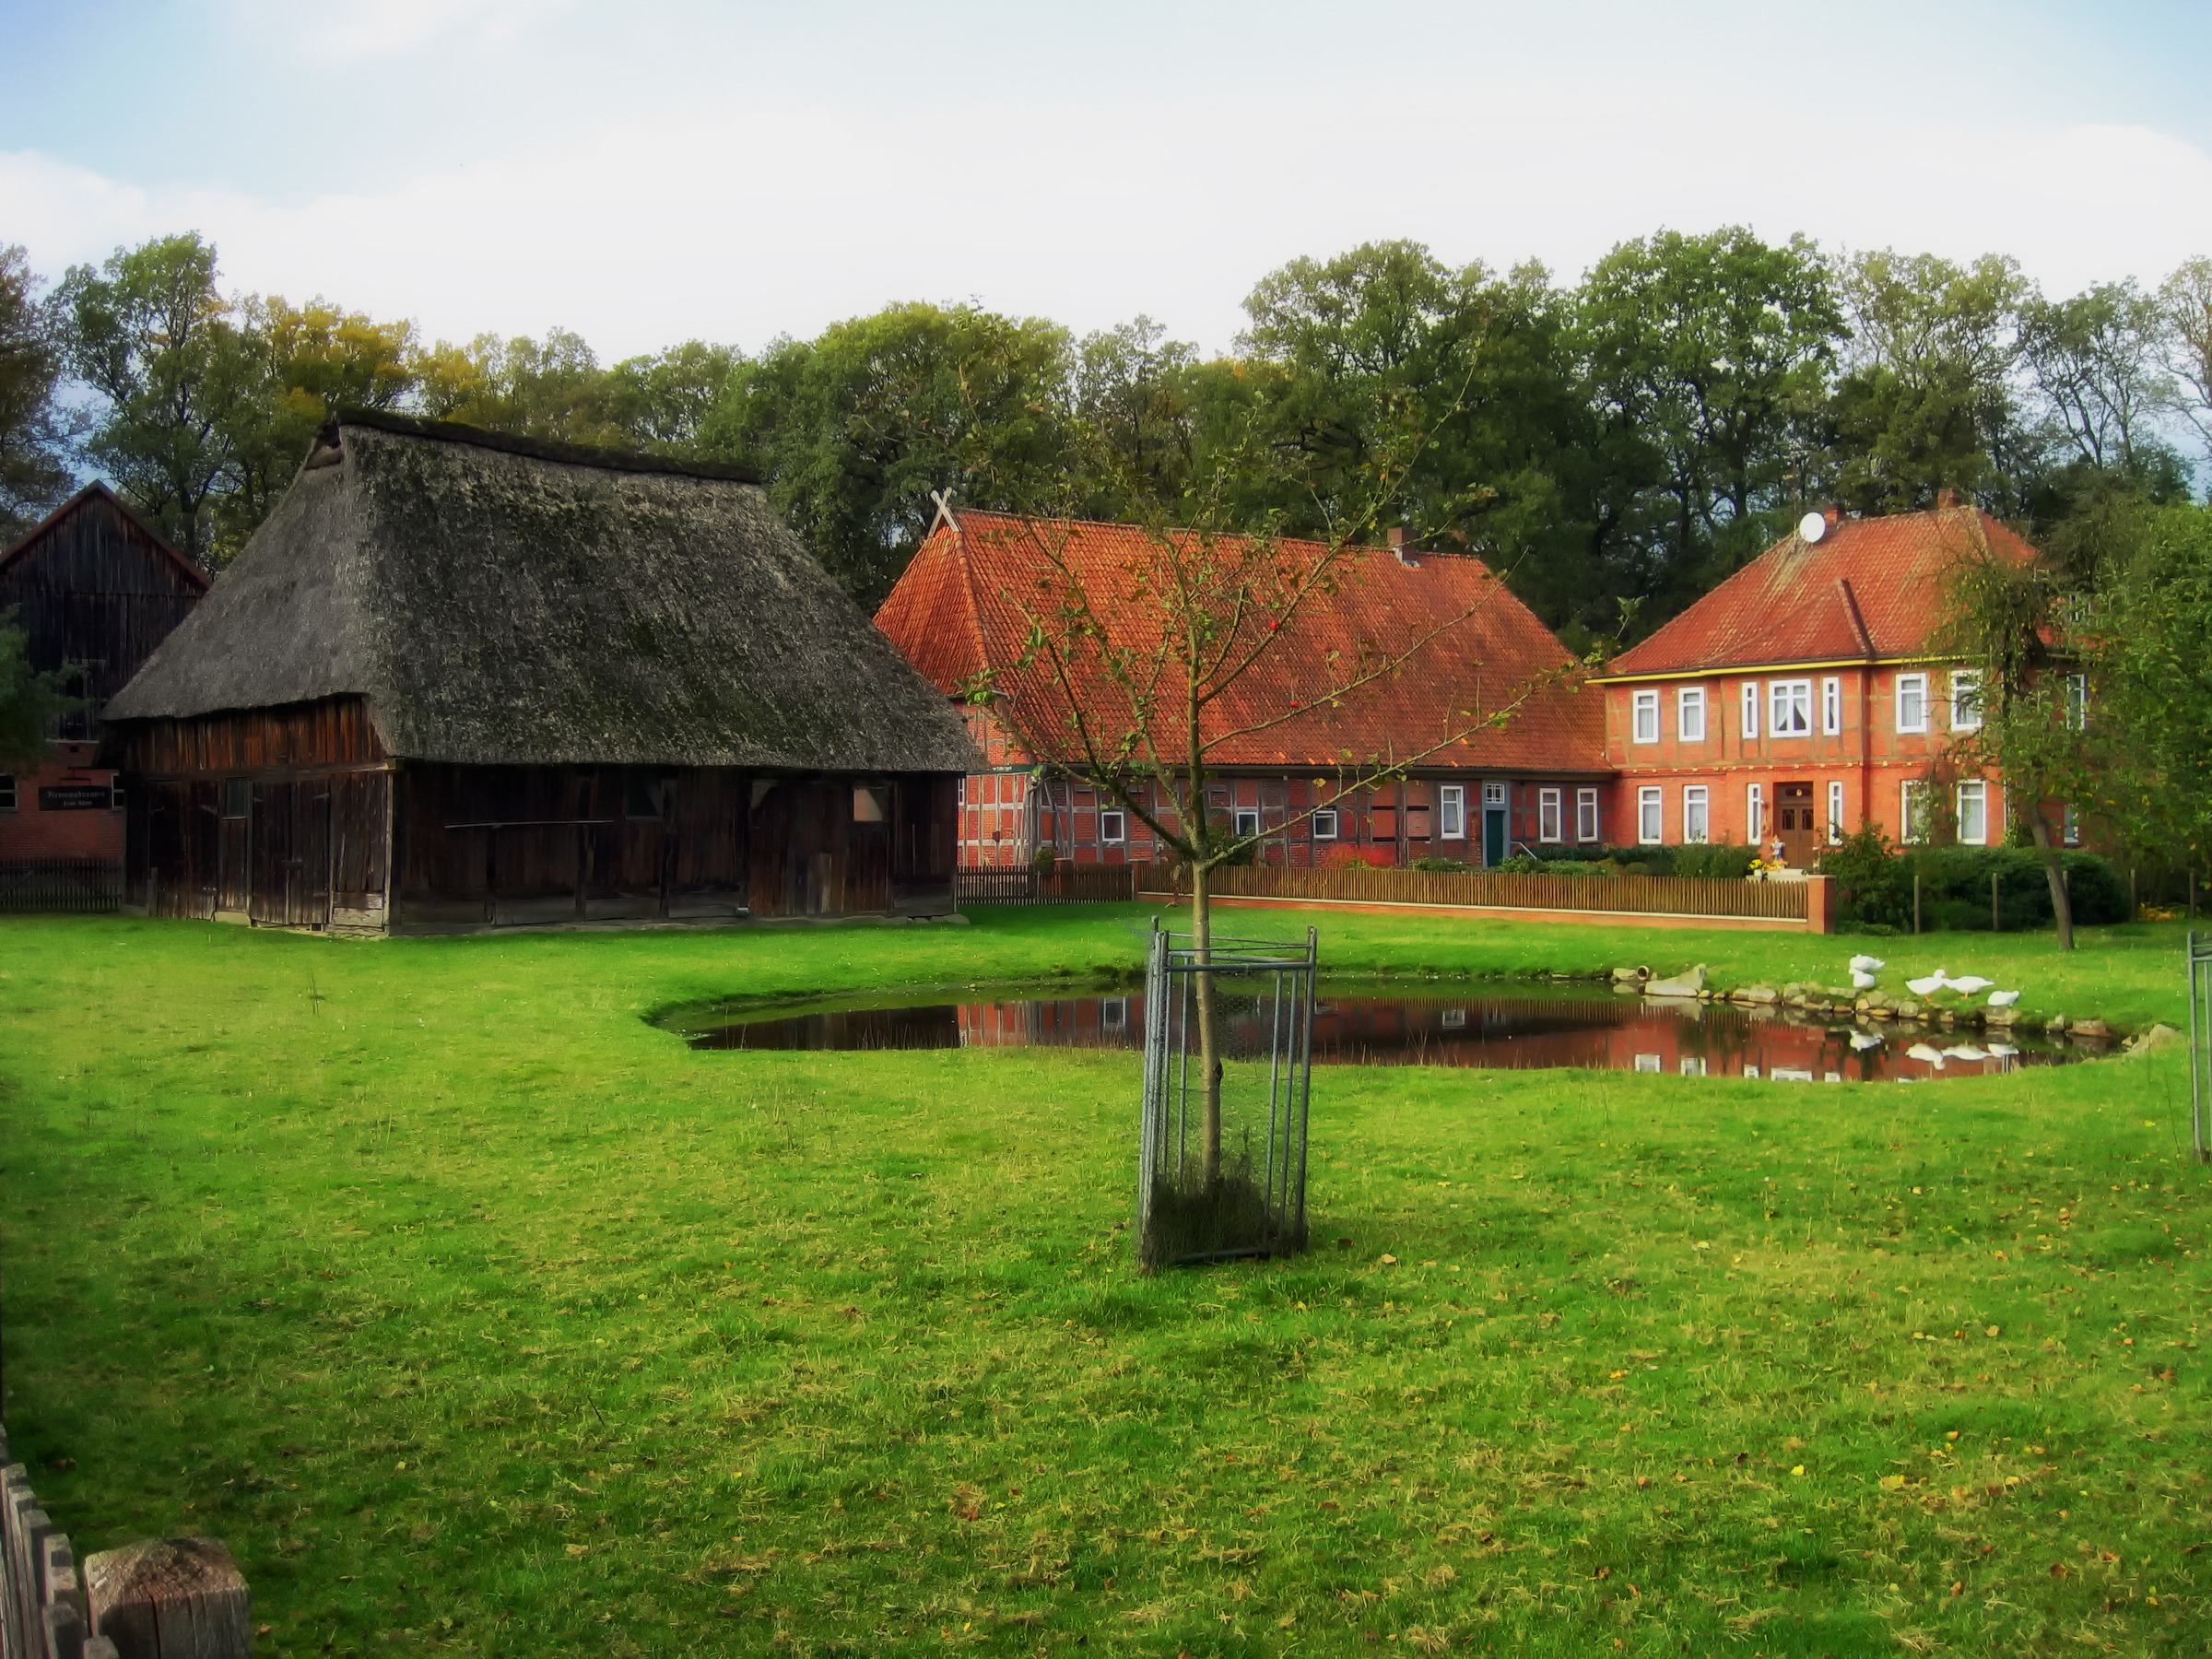
water, nature, grass, architecture, sky, farm, lawn, house, barn, home, country, hut, village, pond, rural, spring, cottage, ranch, property, flowers, outside, clouds, farmhouse, germany, estate, lot, yard, hacienda, real estate, rural area